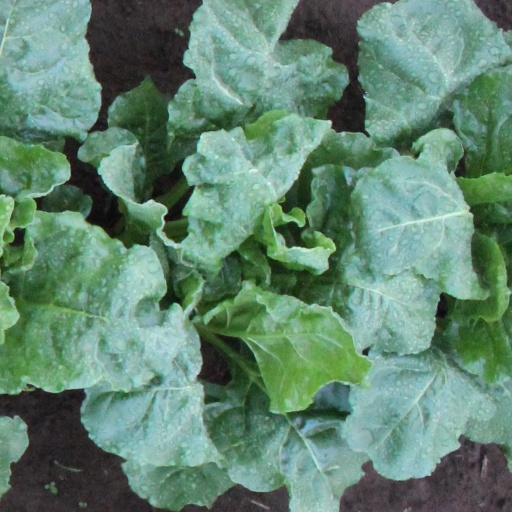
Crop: sugar beet